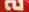
Number: 2